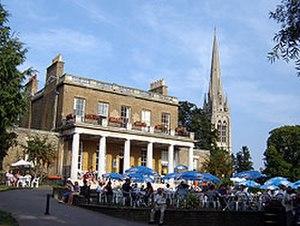
Clissold Park est un espace vert à Stoke Newington, dans le London Borough of Hackney. Il a été nommé par le Metropolitan Borough of Stoke Newington, qui était l'autorité locale lors de la création du parc. Le parc s'étend sur 22,57 hectares.